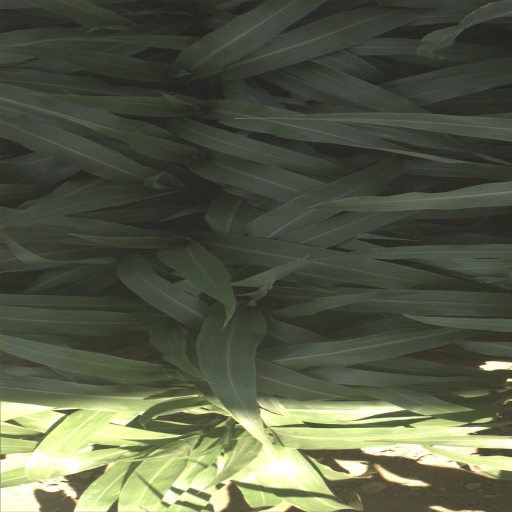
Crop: sorghum